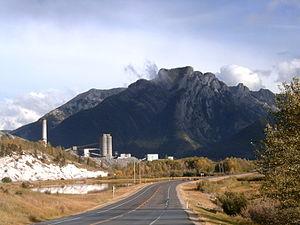
Exshaw est un hameau de Bighorn Nᵒ 8, situé dans la province canadienne d'Alberta.